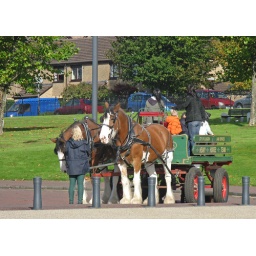
heavy horse team ride around the glasgow green